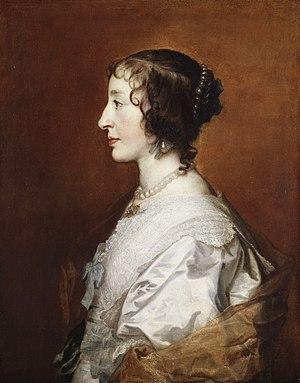
Cette page établit la liste des peintures d'Antoine van Dyck.
La Royal Collection est la collection d'œuvres d'art de la famille royale britannique. Elle est propriété du monarque en tant que souverain, mais est détenue en fiducie pour ses successeurs et la nation.
Henriette Marie de France, née à Paris le 25 novembre 1609 et morte à Colombes le 10 septembre 1669, était une reine consort d'Angleterre. Benjamine du roi de France Henri IV et de la reine Marie de Médicis, elle épousa en 1625 le roi d'Angleterre Charles Iᵉʳ Stuart. Elle est la sœur du roi de France Louis XIII, la belle-mère du Grand Pensionnaire des Pays-Bas Guillaume d'Orange, la mère de deux rois d'Angleterre, Charles II et Jacques II. La guerre civile anglaise, qui culmine en 1649 par la décapitation à Londres de son mari, l'amena à se réfugier en France.